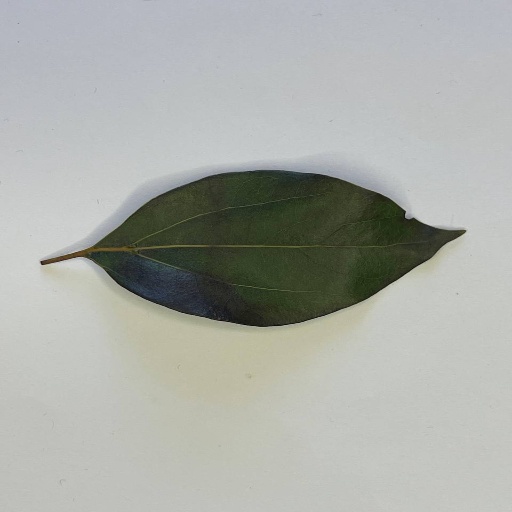
Species: Camphor
Leaf condition: Bacterial Spot